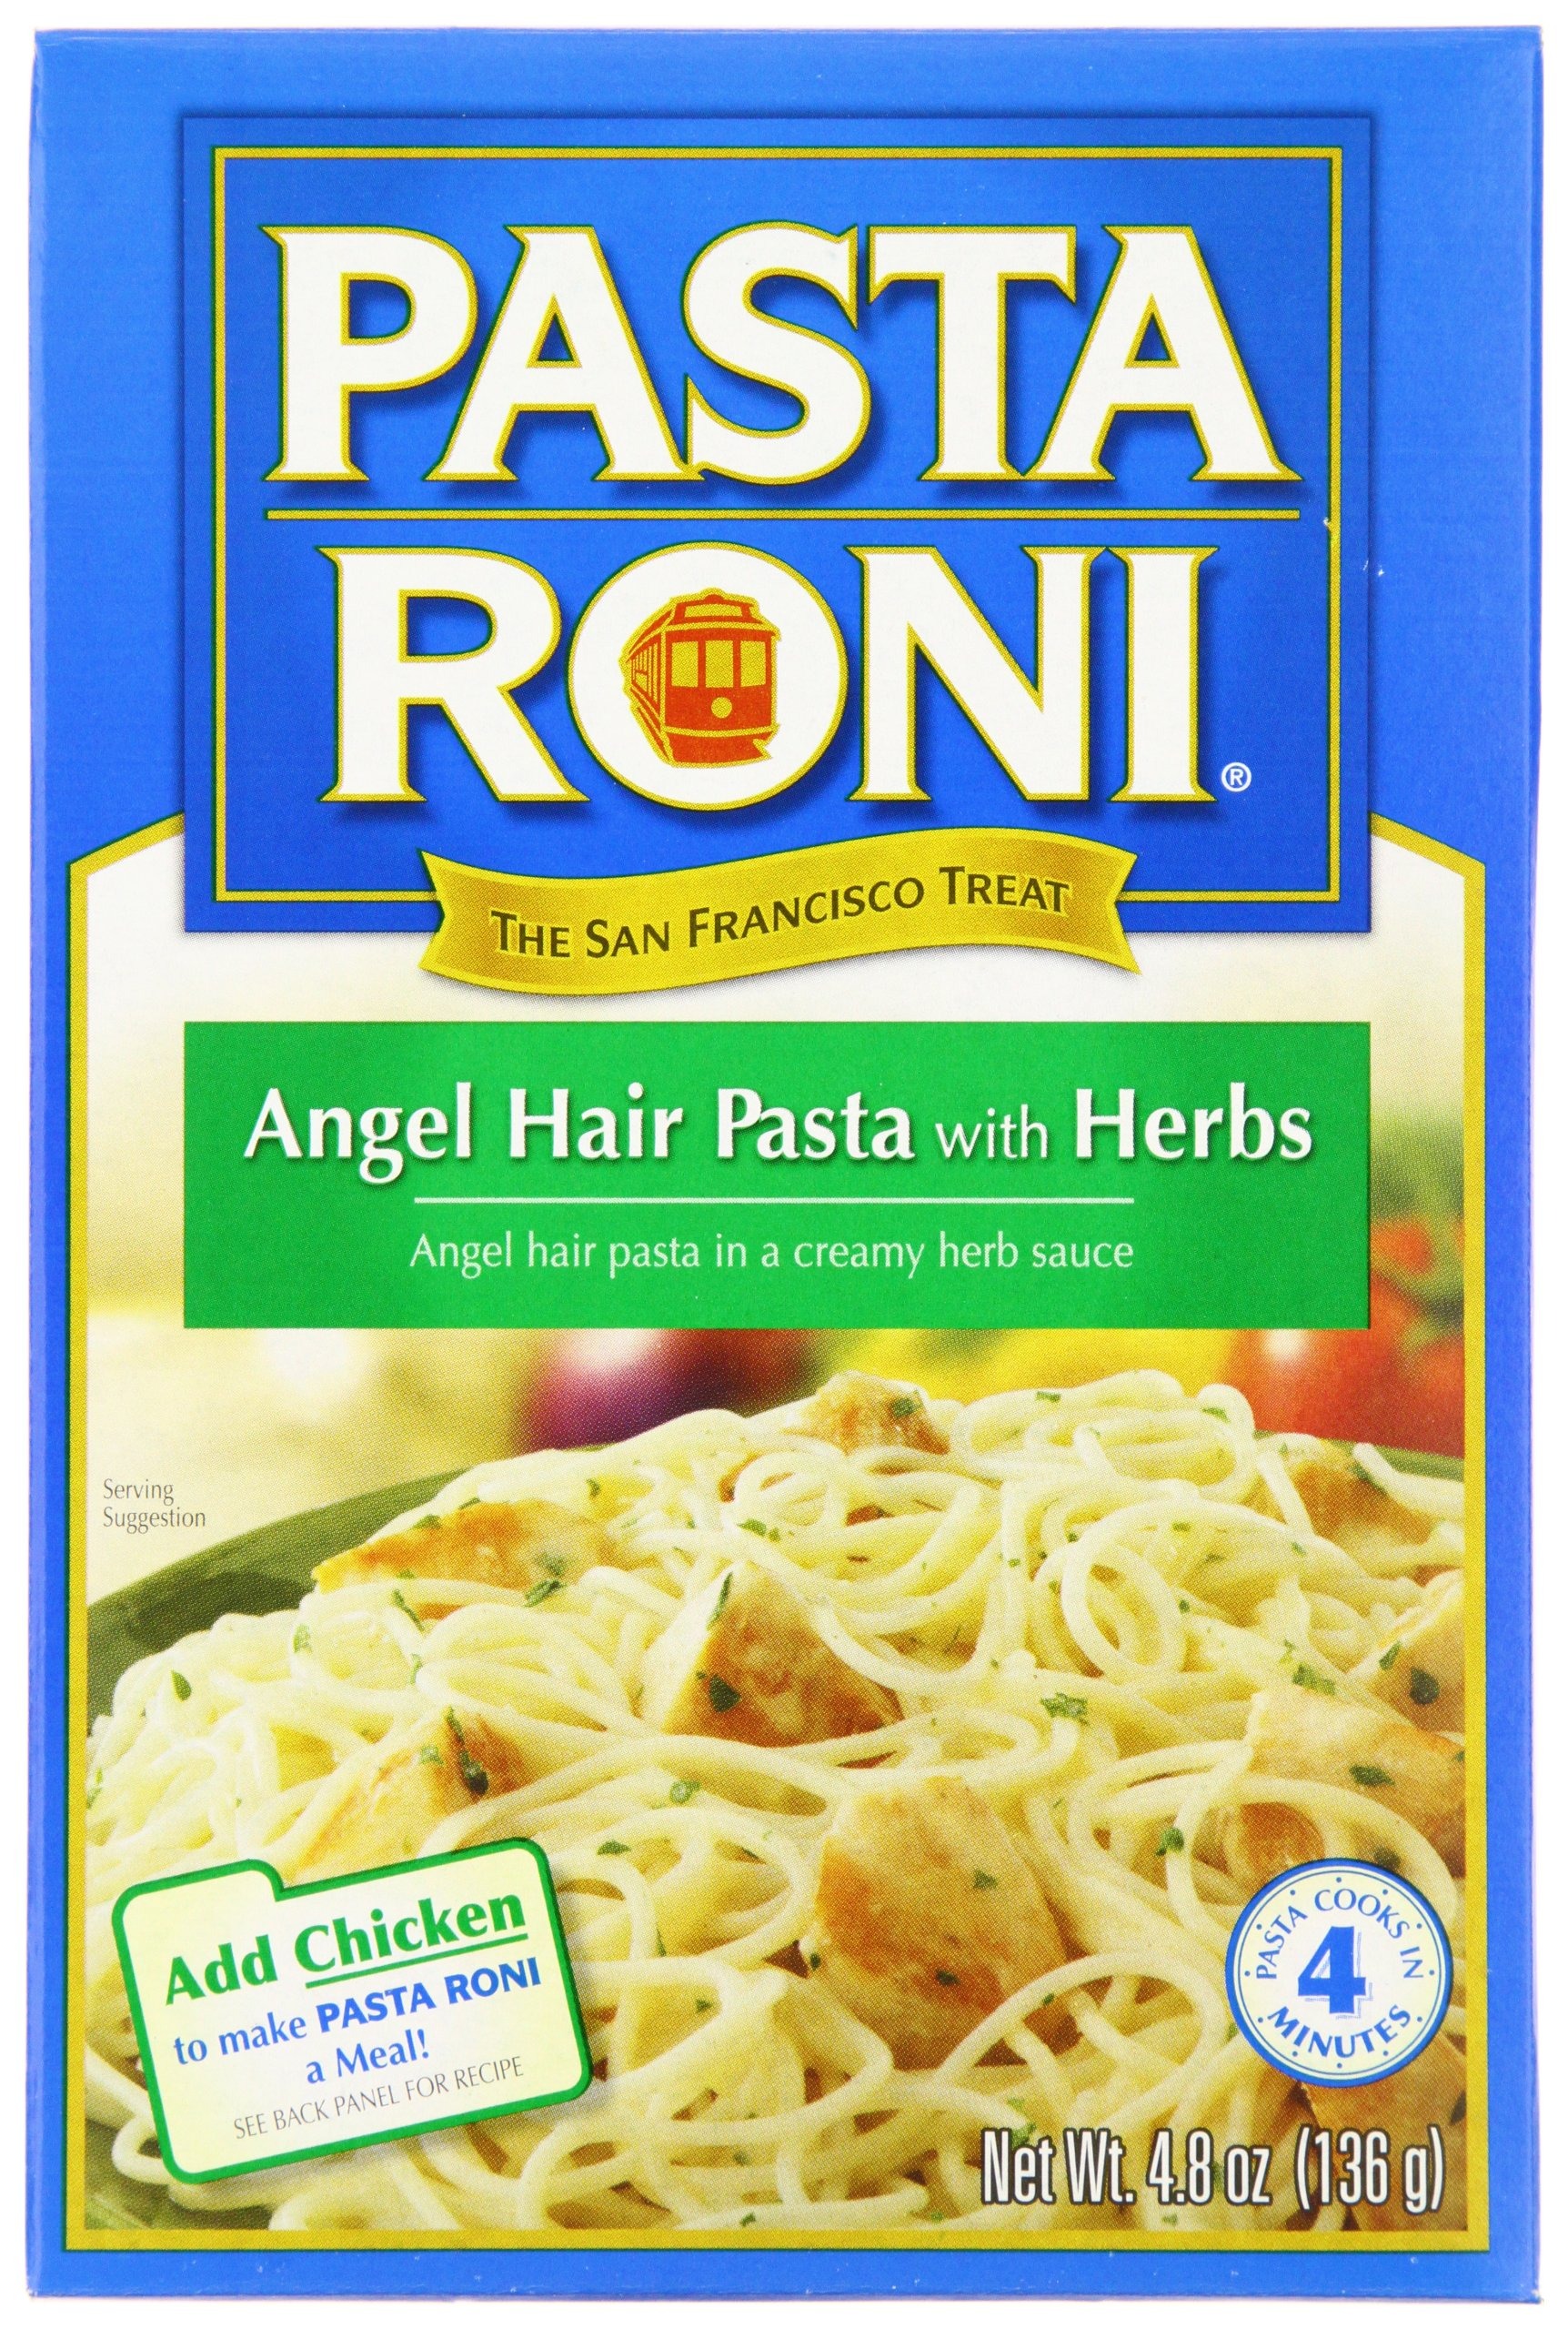
Item Name: Pasta Roni Angel Hair Pasta with Herbs, 4.8-Ounce (Pack of 12)
Bullet Point 1: Delicate herb taste
Bullet Point 2: Package Dimensions: 19.989cm X 22.606cm X 27.406cm (LxWxH)
Bullet Point 3: Package weight: 4.55 pounds
Product Description: Pasta Roni Angel Hair Pasta with Herbs 4.8 oz (Pack of 12)
Value: 2.016
Unit: Ounce

Price: 32.4